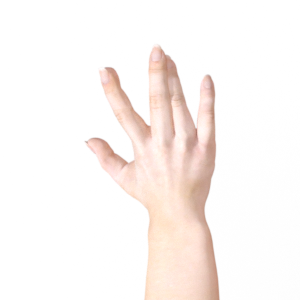
Label: paper